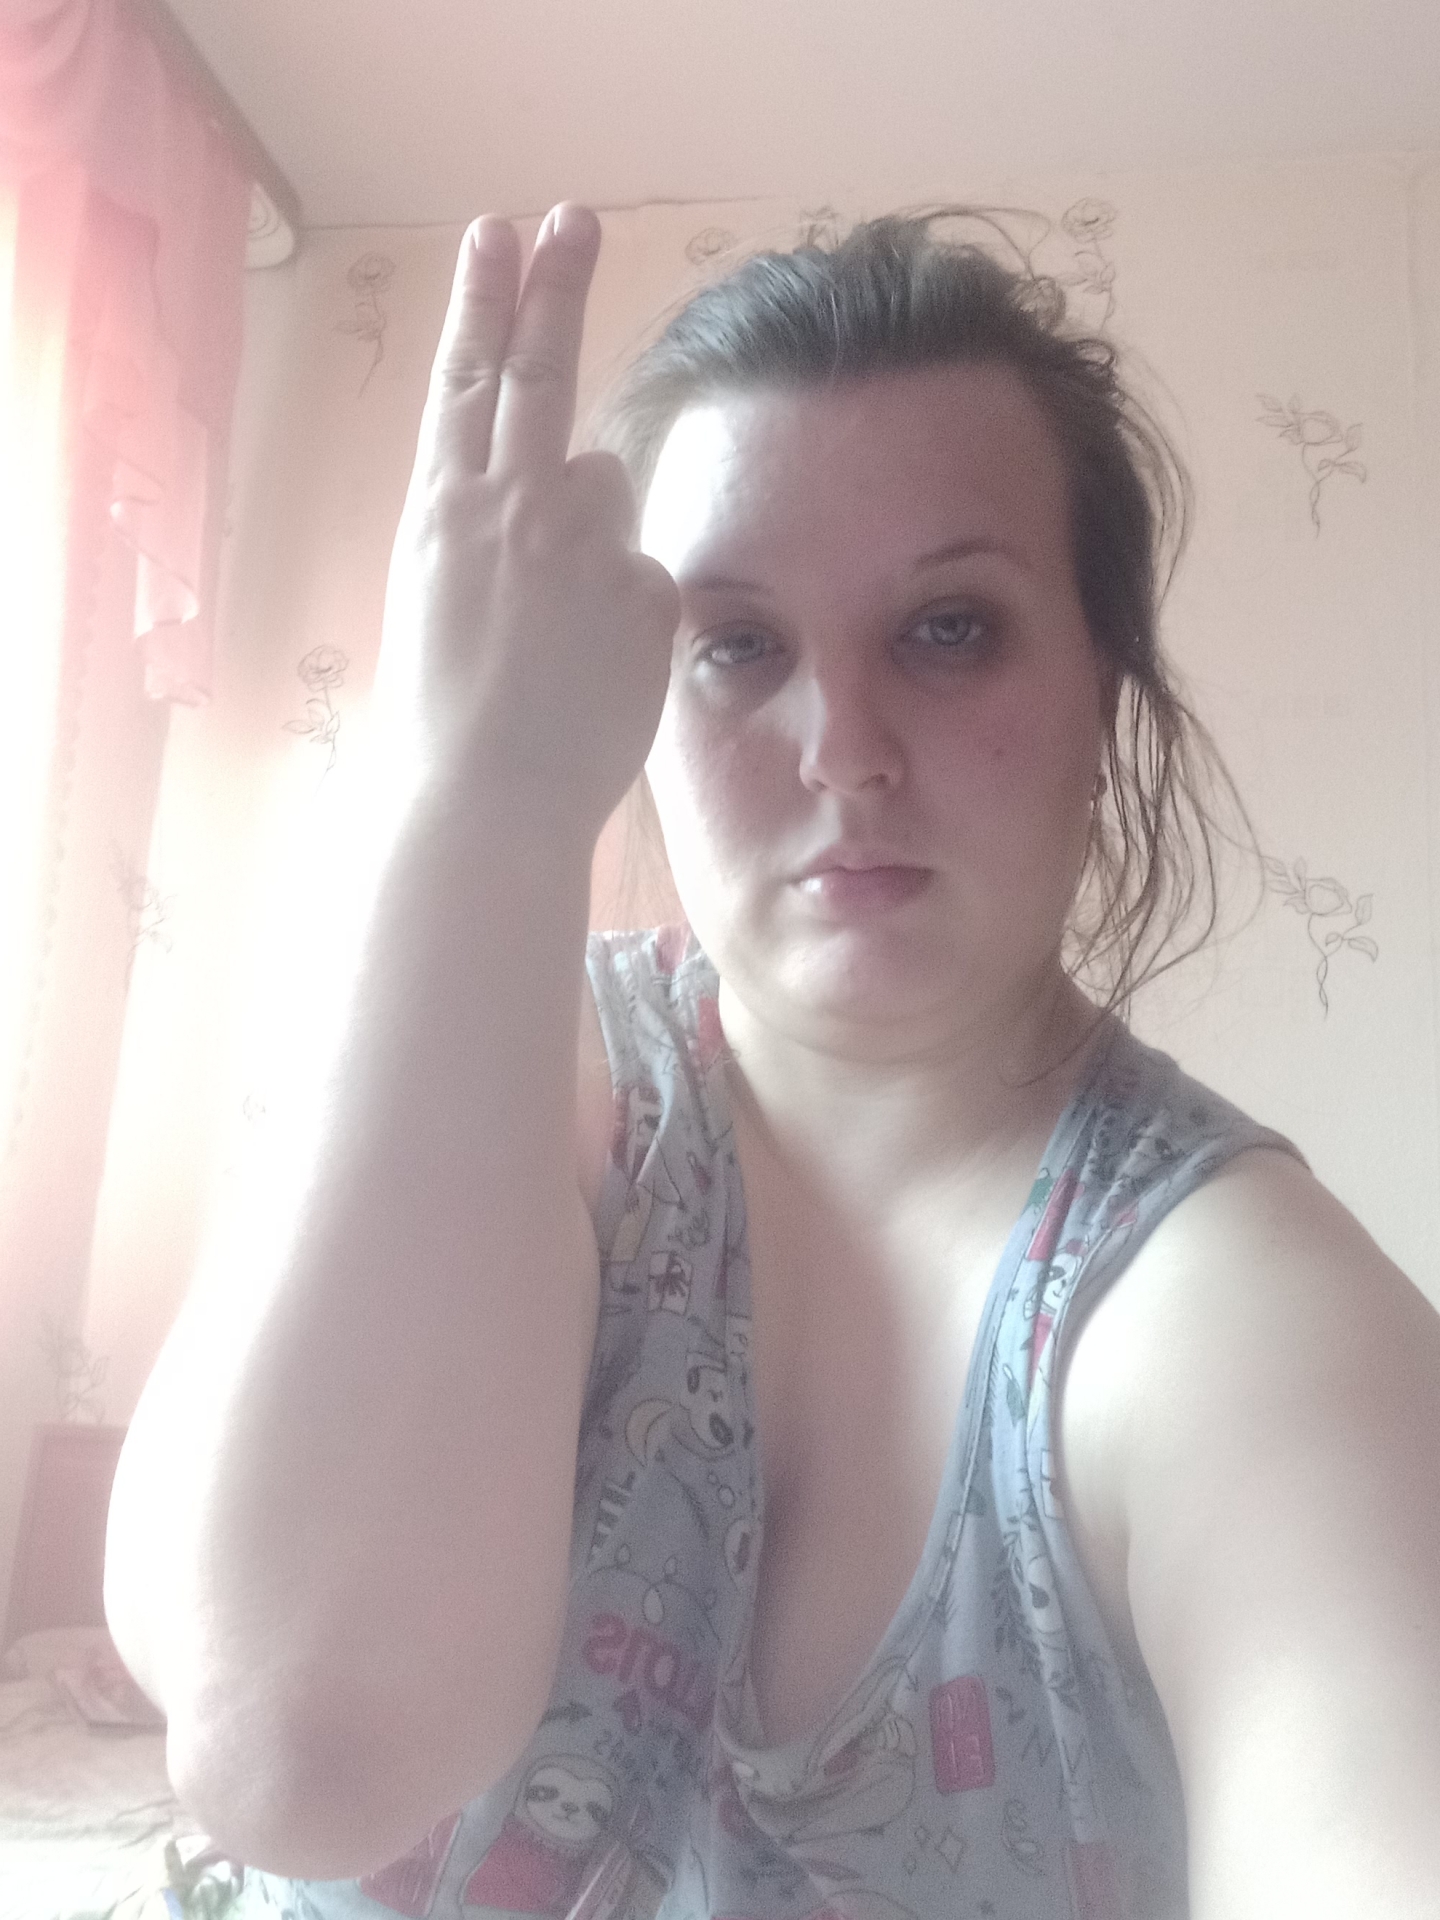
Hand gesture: two_up_inverted